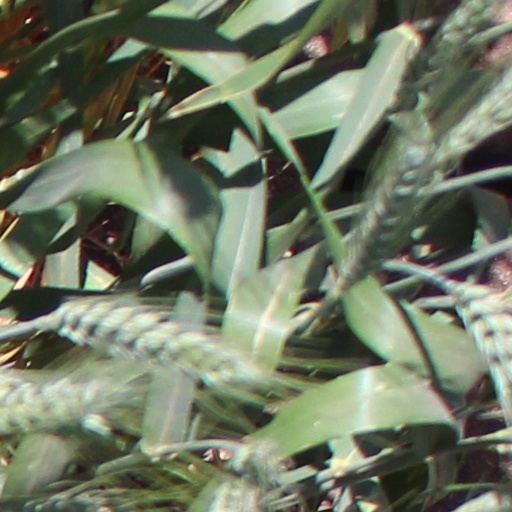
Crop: wheat